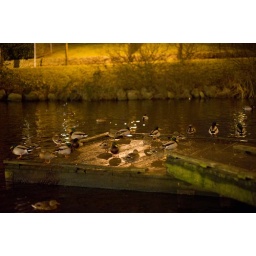
Continuing my walk around Granville Island and back to where my boat lives.Some of the resident ducks that make Granville Island home.